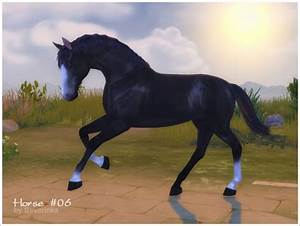
Label: horse